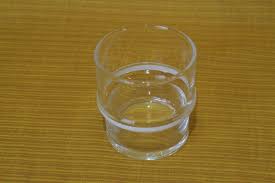
Waste category: glass